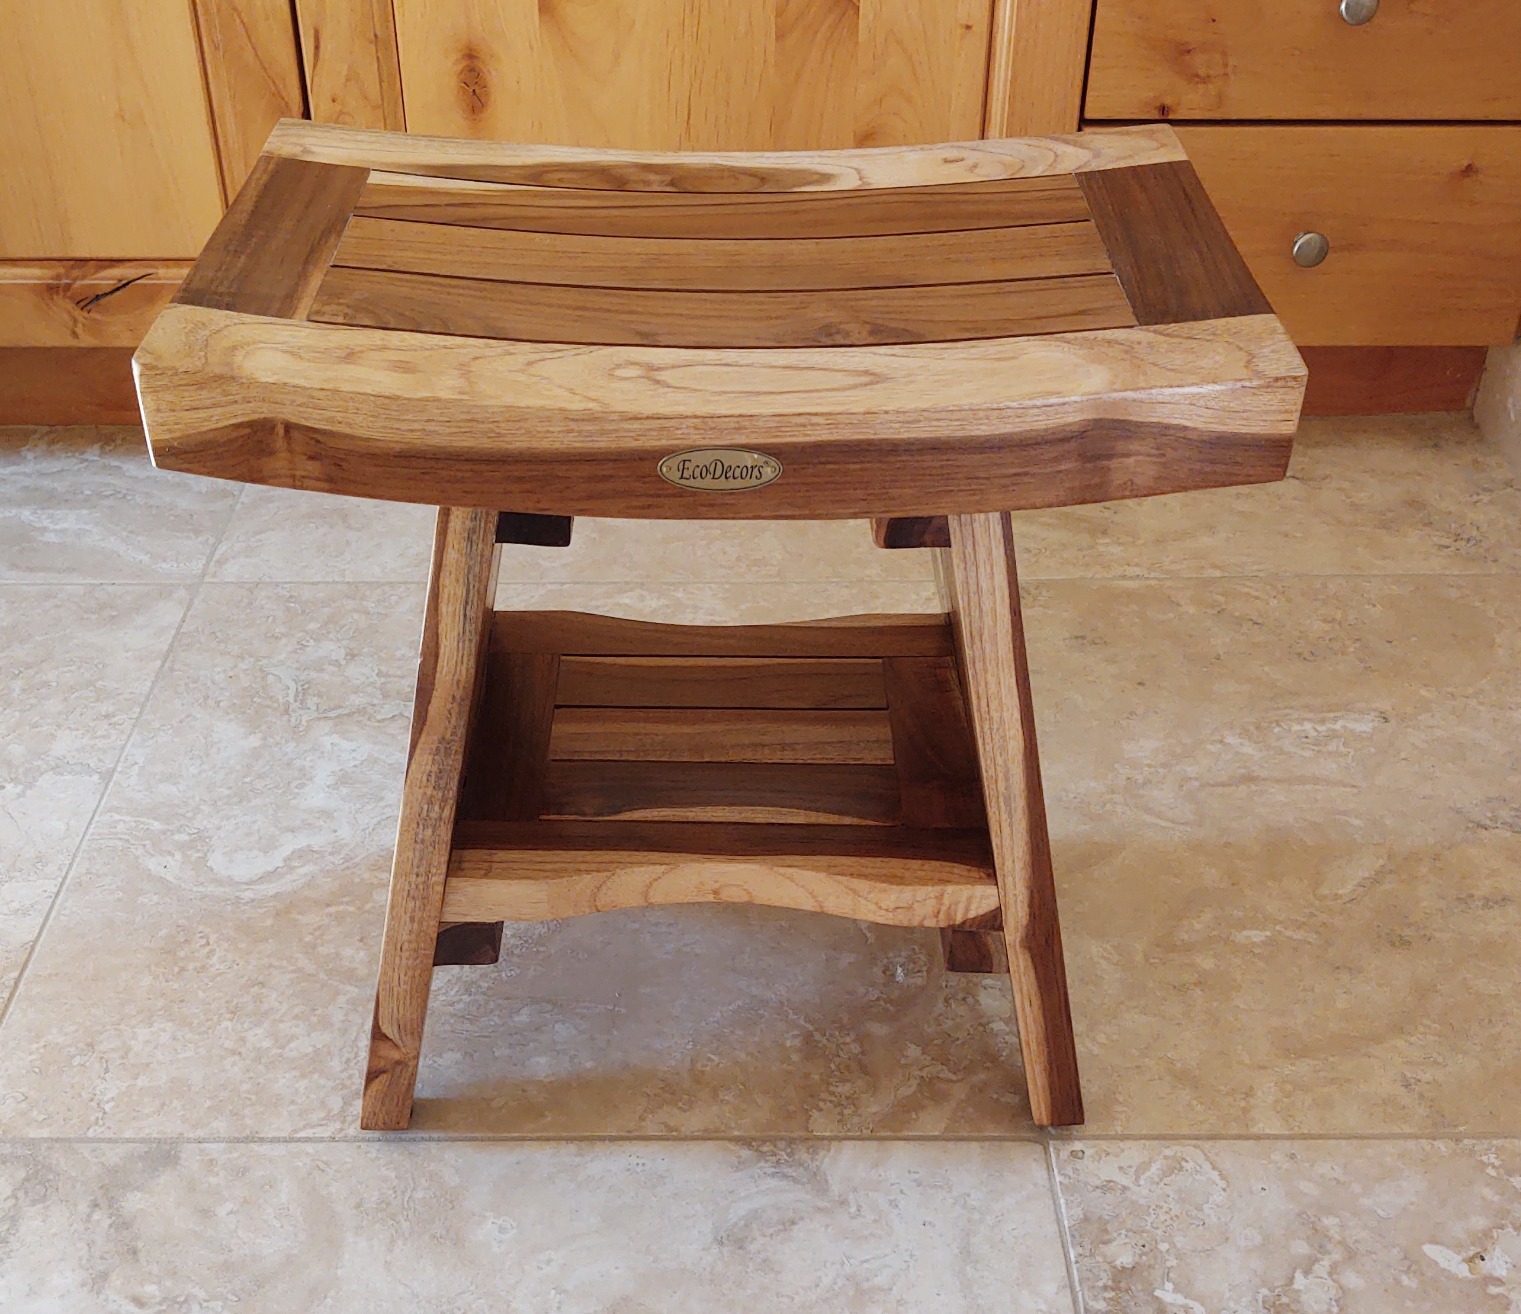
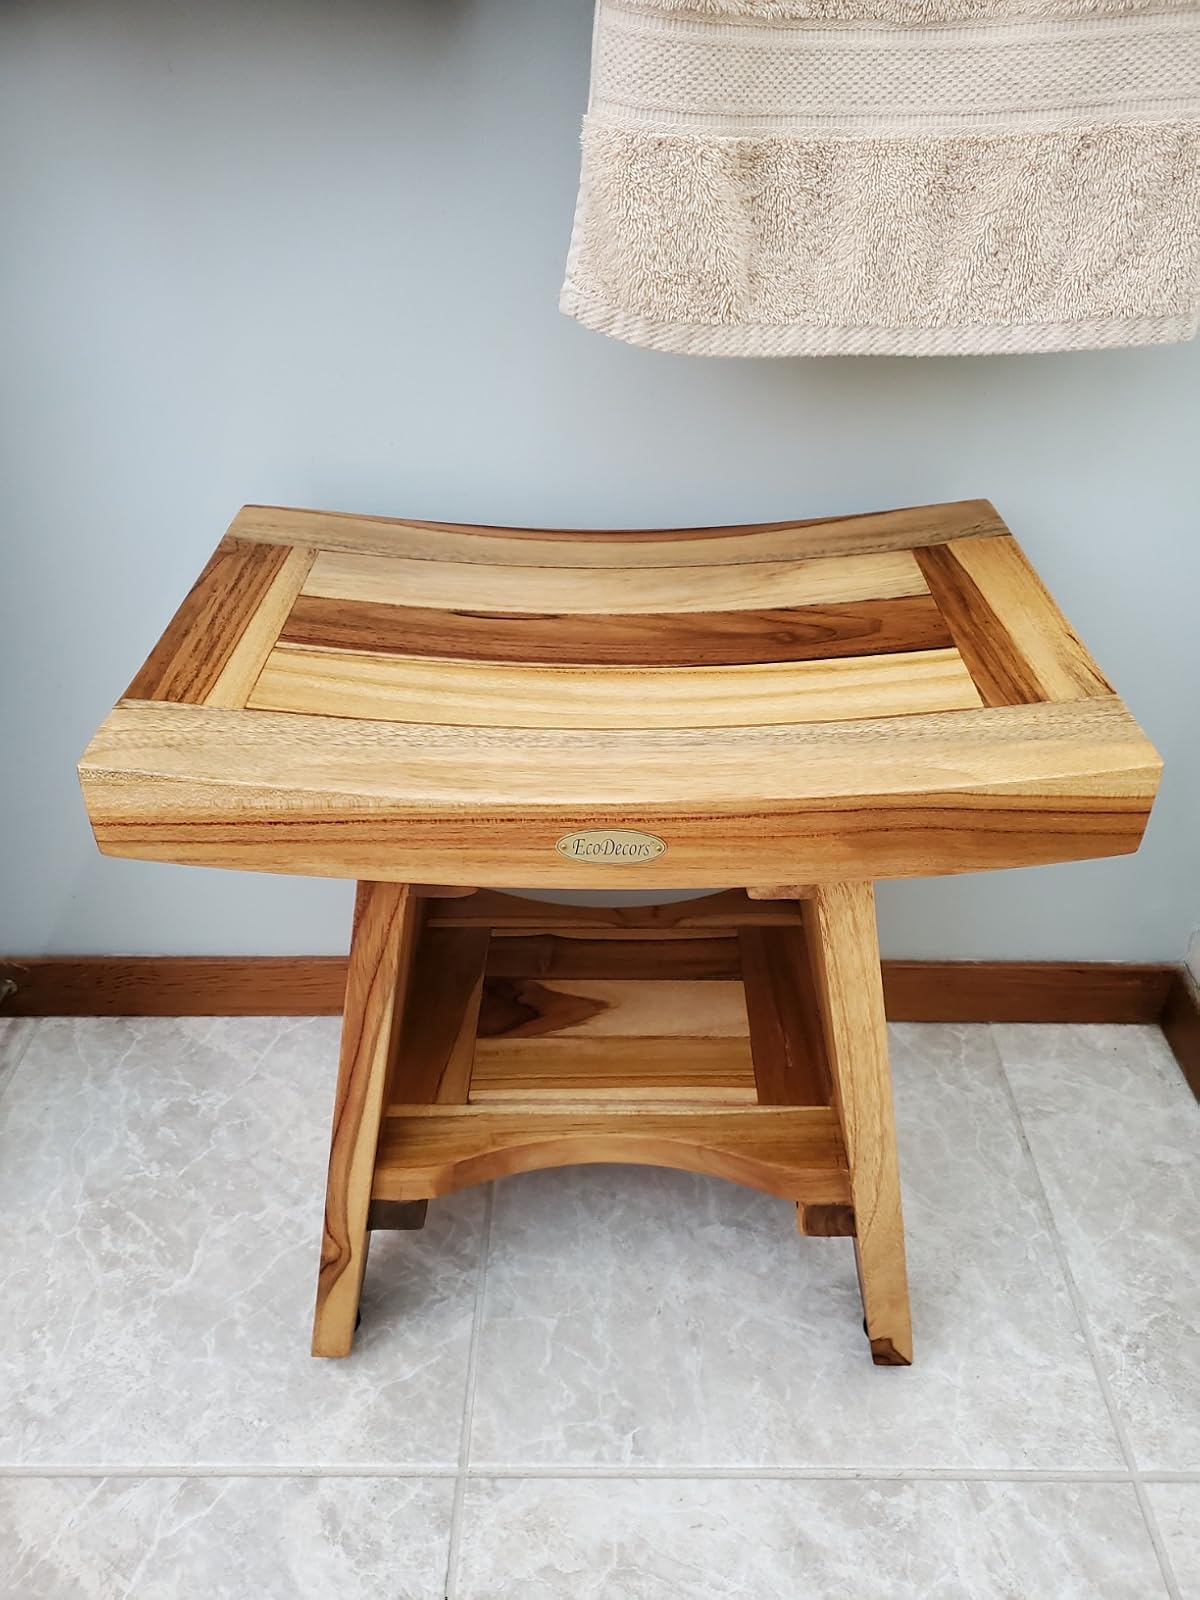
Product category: stool
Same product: yes